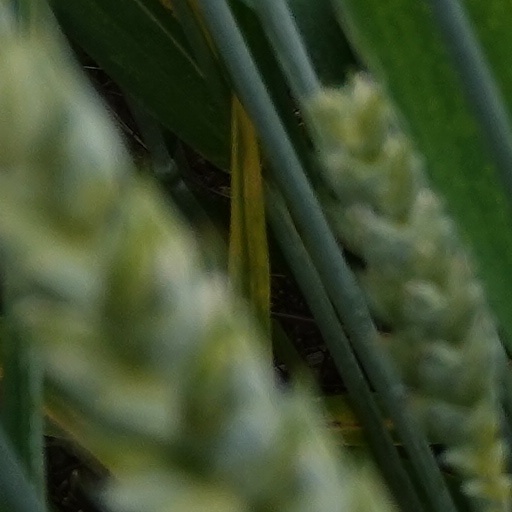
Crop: wheat